SS Kronprinz Wilhelm

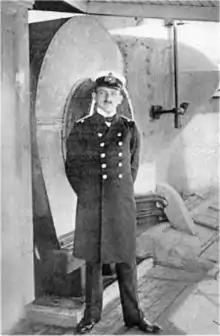
Lieutenant Alfred von Niezychowski, author of "The Cruise of the Kronprinz Wilhelm", the book about her 251 days as a commerce raider in World War I

"Walhalla" and "Kronprinz Wilhelm" headed south from the Azores, while transferring coal from "Walhalla" to "Kronprinz Wilhelm". She then learned from German representatives at Las Palmas in the Canary Islands that no further coal would be available in the neighborhood of the Azores and the Canaries. Consequently, her commanding officer decided to head for the Brazilian coast, where he hoped to find sources of coal more friendly to Germany or at least a greater choice of neutral ports in which to intern his ship if she should find herself unable to replenish her supplies from captured ships.